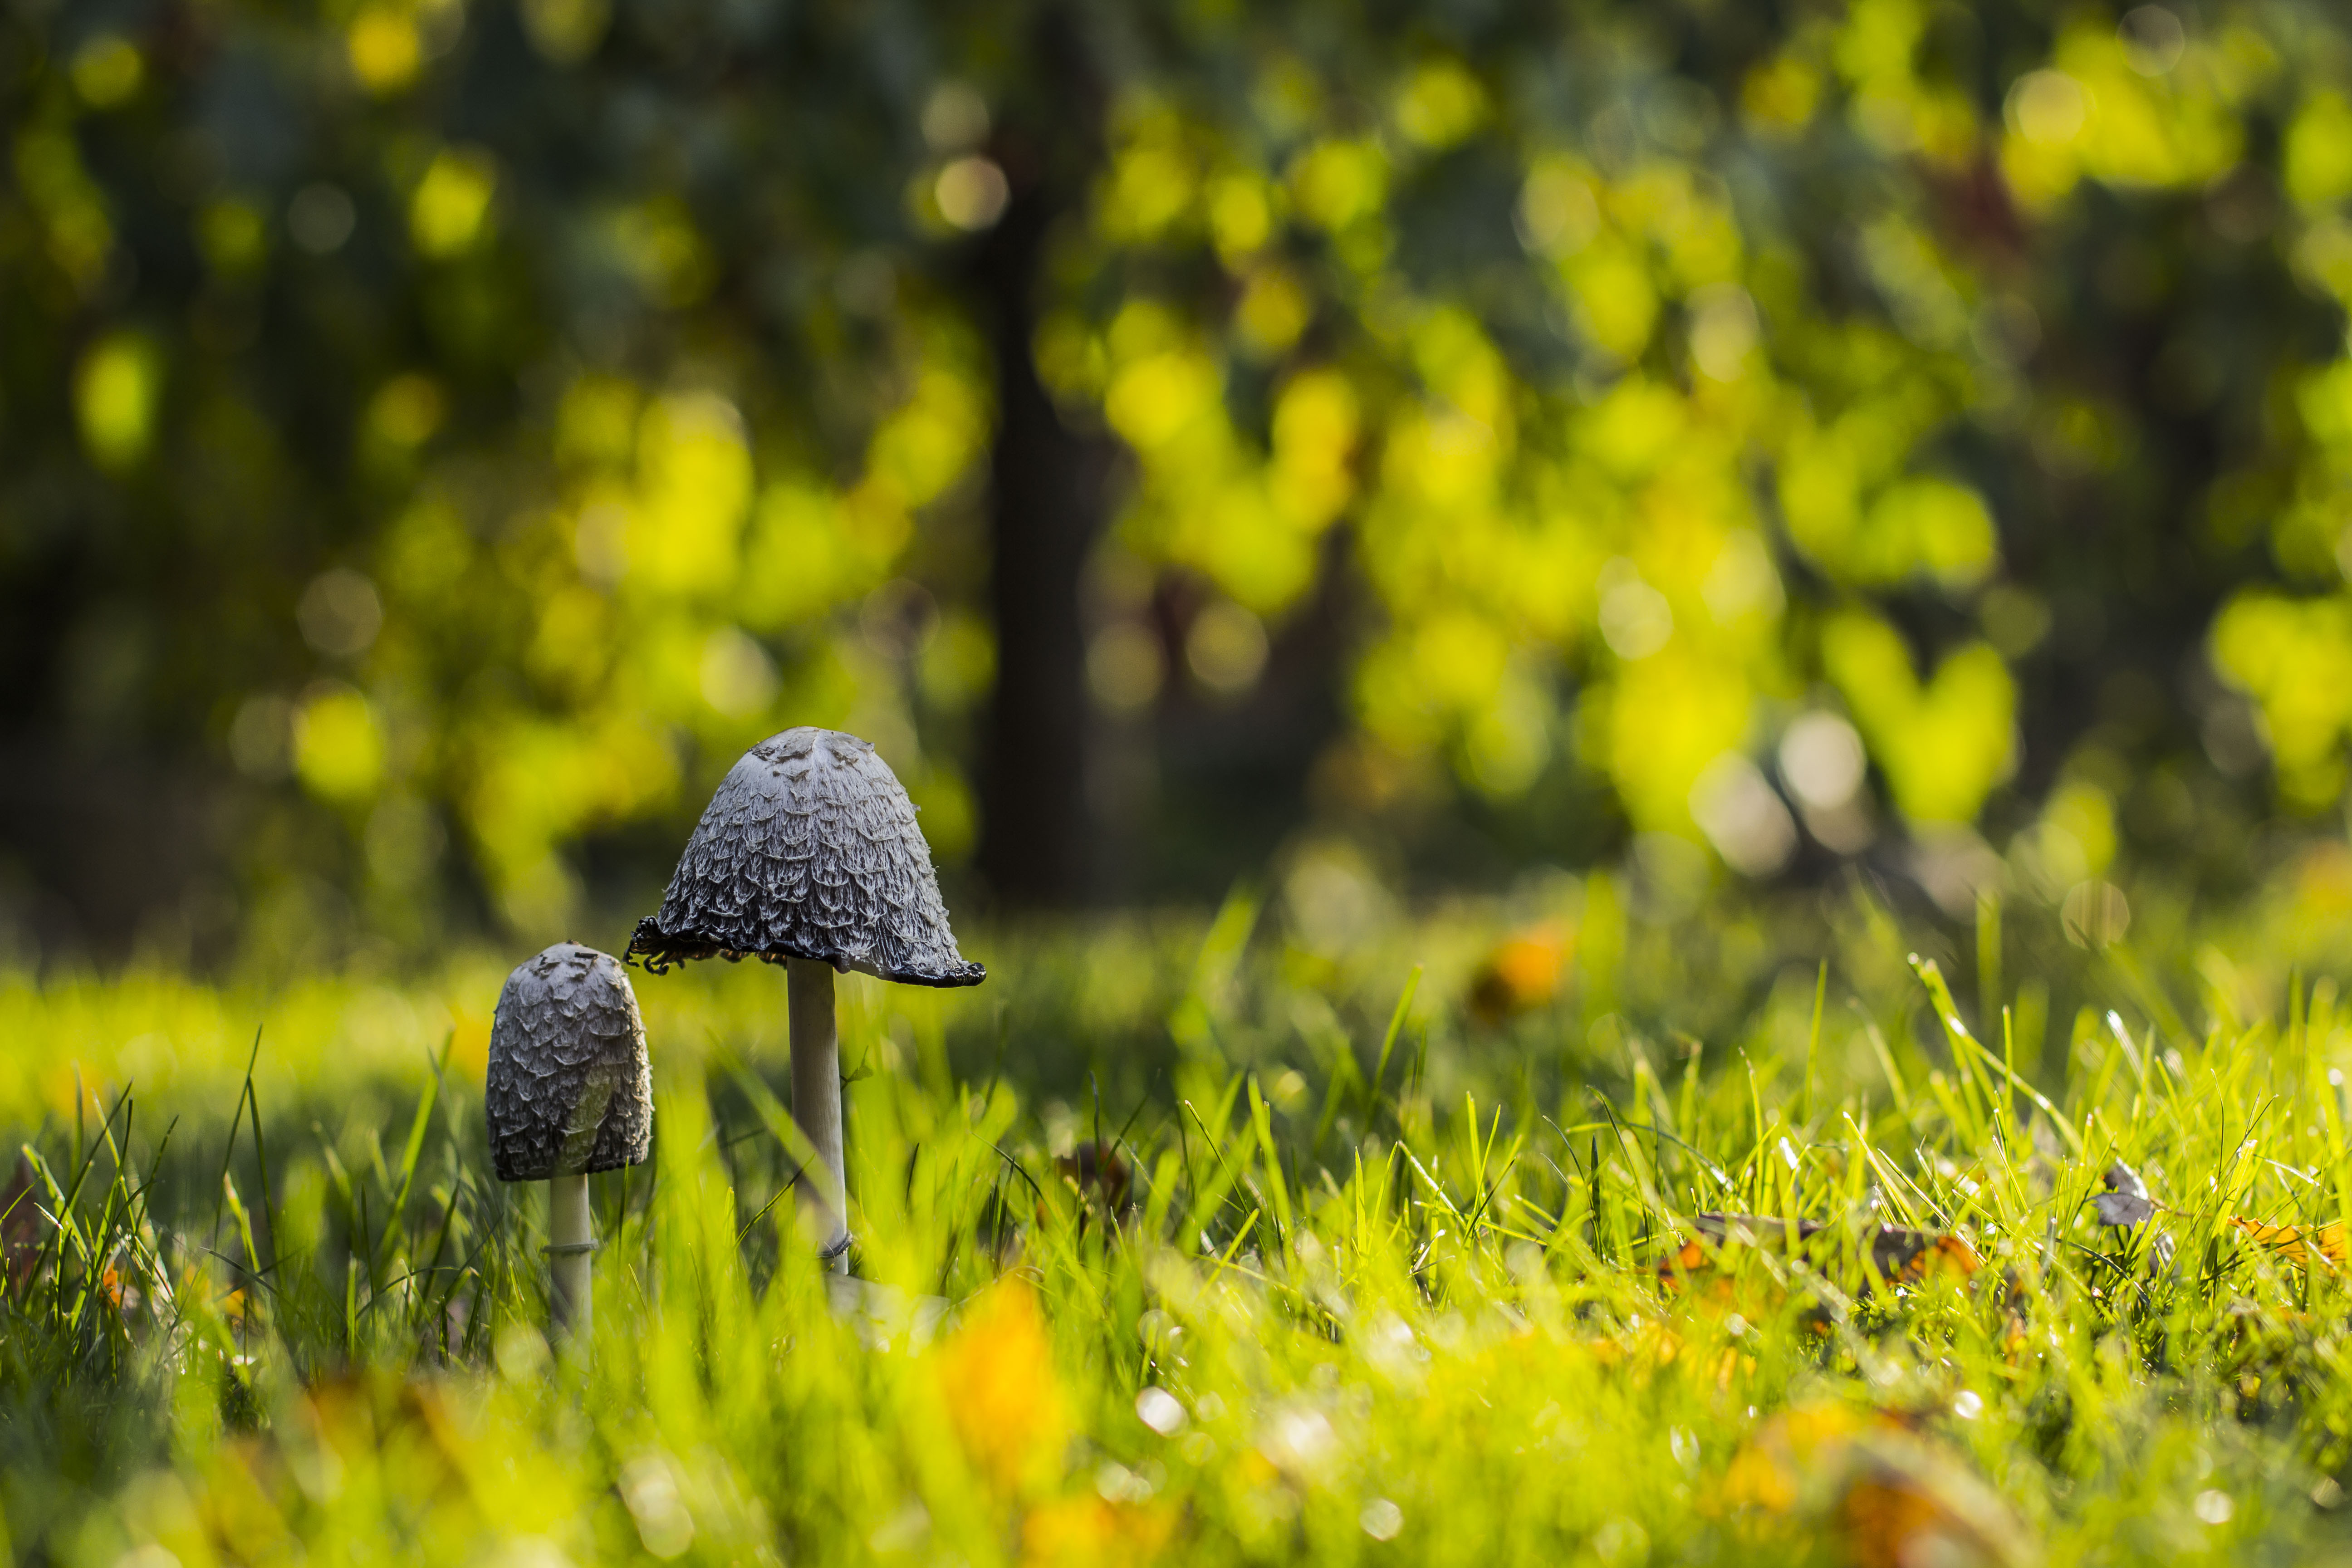
tree, nature, grass, bokeh, plant, lawn, meadow, sunlight, leaf, flower, wildlife, green, insect, autumn, mushroom, yellow, flora, season, fauna, wildflower, close up, grassland, woodland, habitat, gomba, macro photography